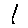
Label: 1